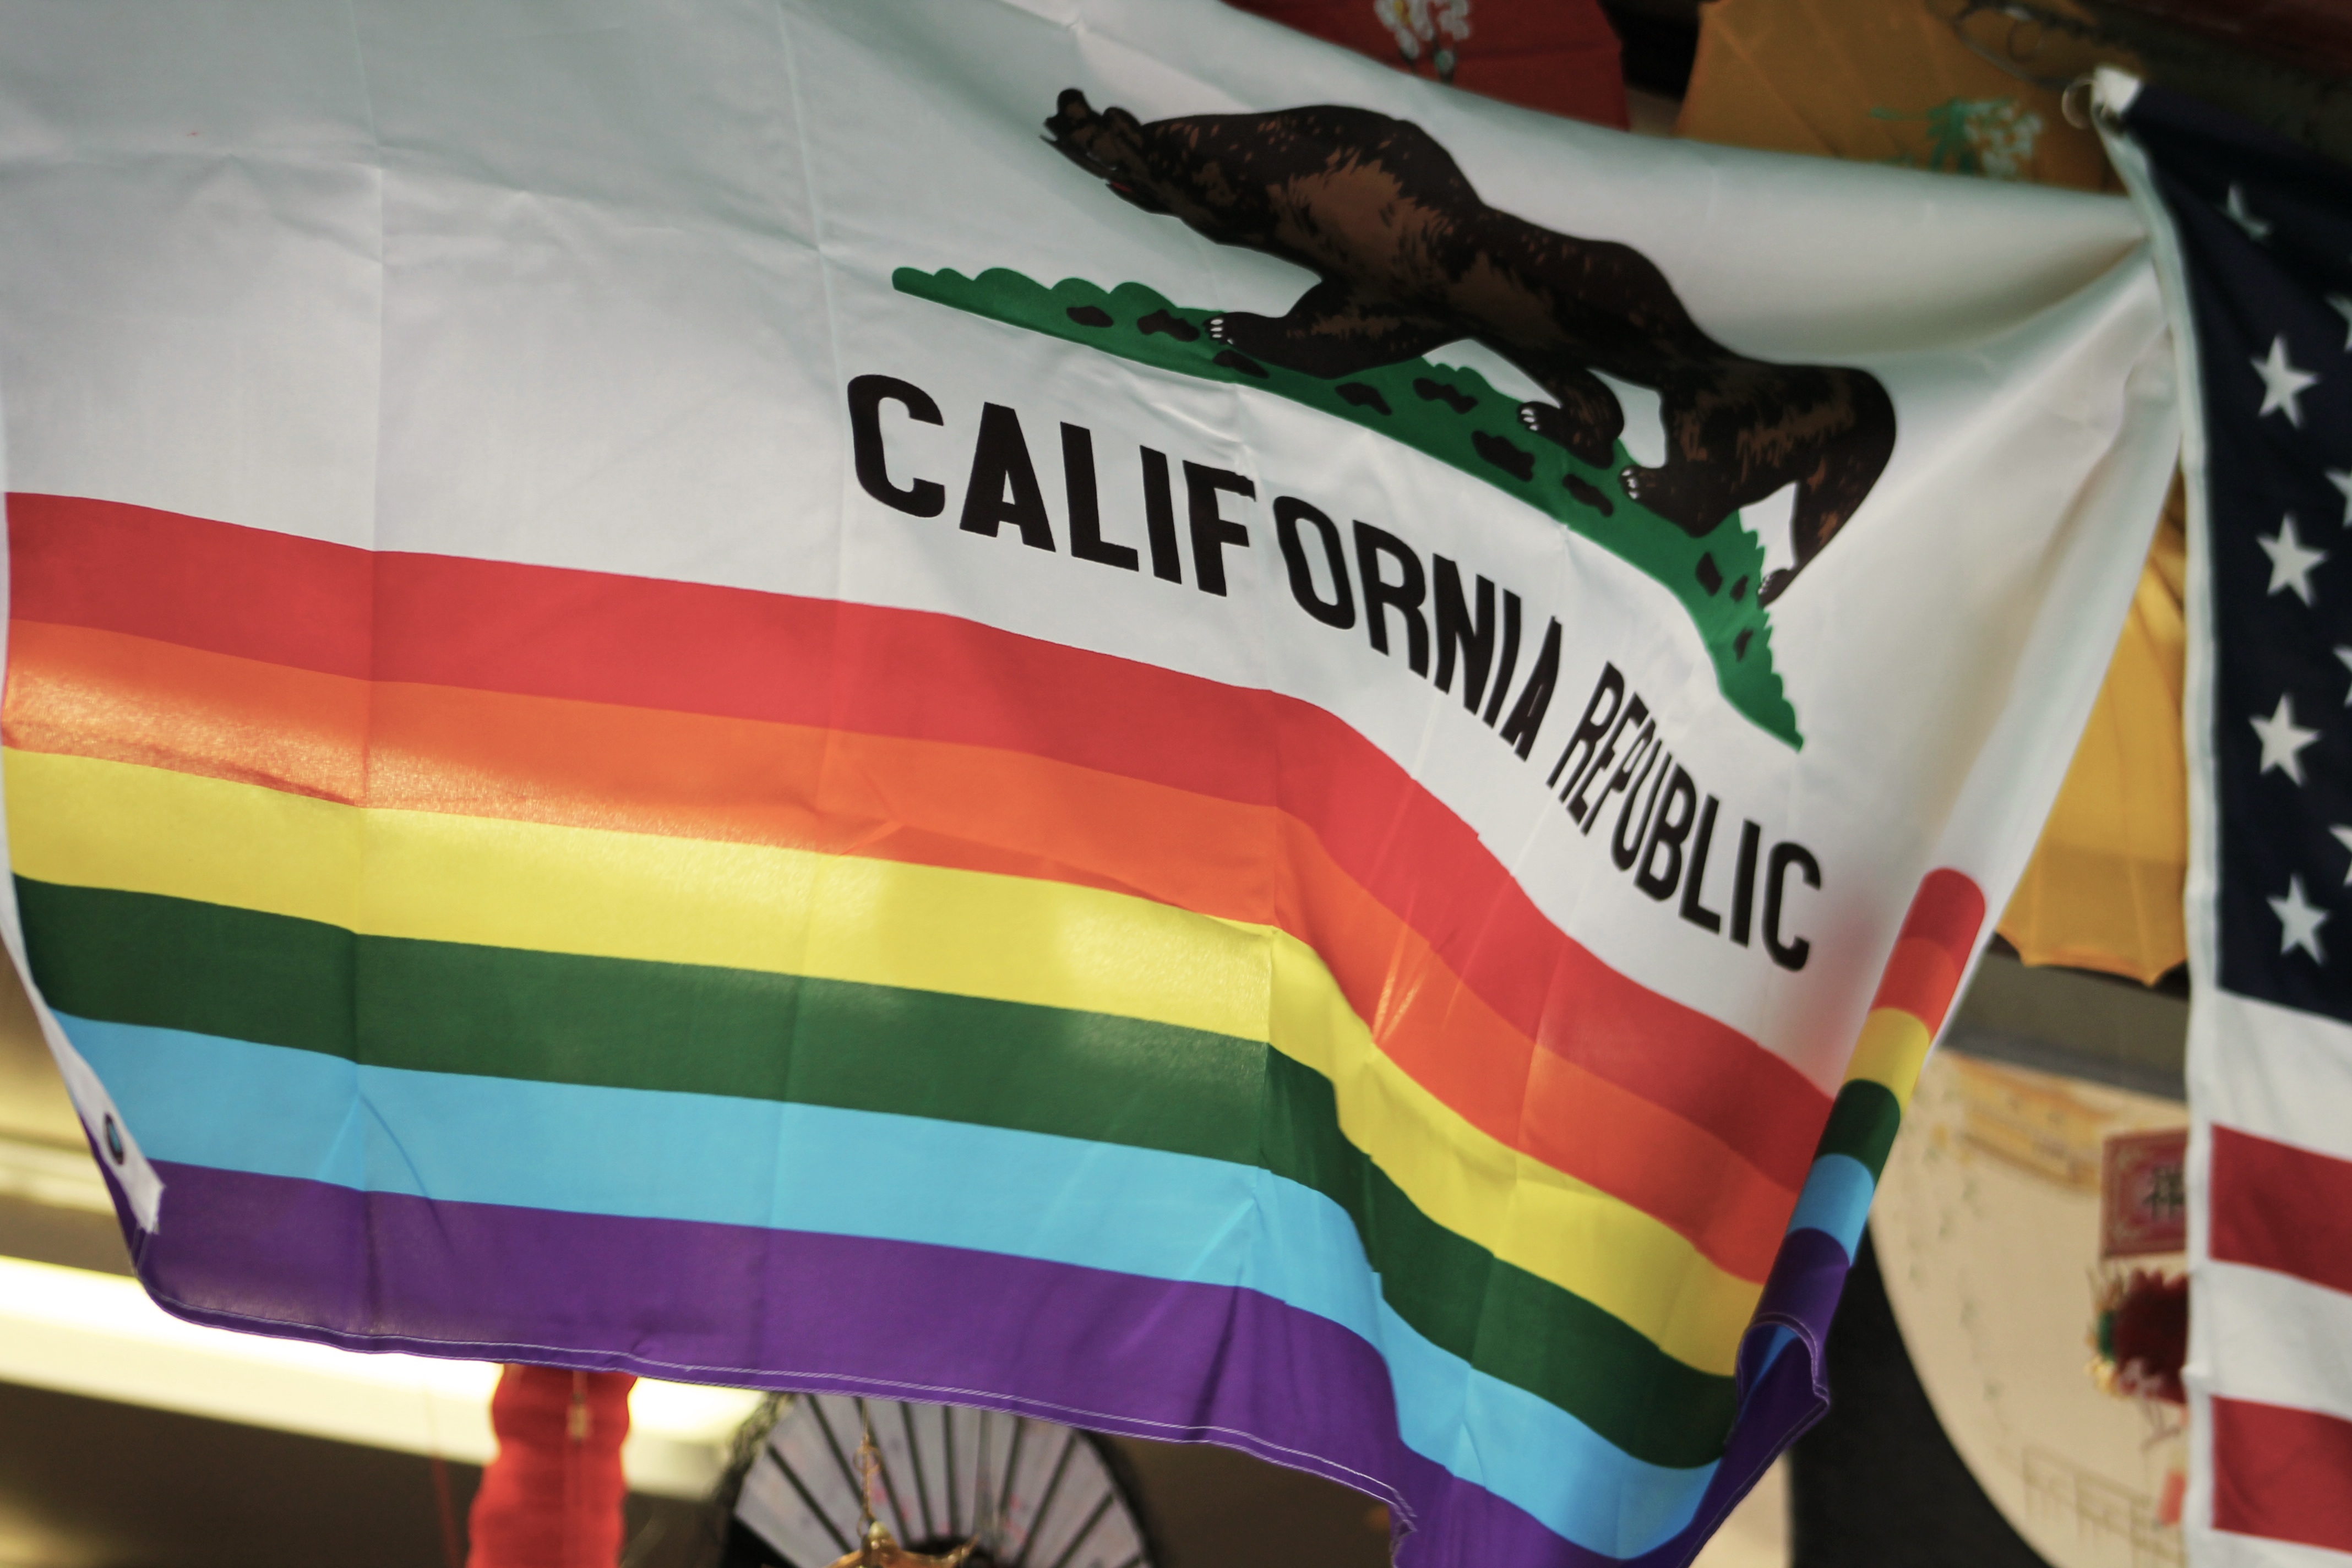
advertising, banner, flag, product, t shirt